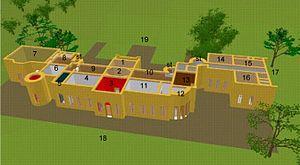
Le Waddesdon Manor est un manoir du Royaume-Uni situé dans le village de Waddesdon, dans le comté de Buckinghamshire, au nord-ouest de Londres, en Angleterre. Il a été édifié par l'architecte français Hippolyte Destailleur dans un style néorenaissance française entre 1874 et 1889 pour le baron Ferdinand von Rothschild. Le château reprend des éléments de diverses constructions antérieures comme les tours du château de Maintenon ou l'escalier de celui de Blois.